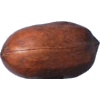
Label: nut_pecan